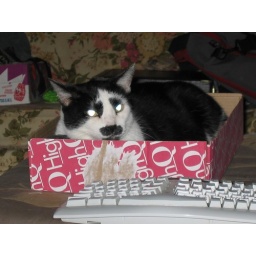
The best cat ever. At his house sometime in 2003.